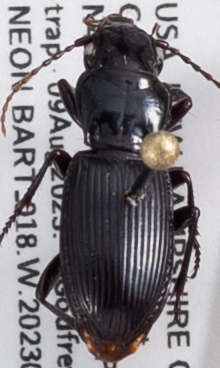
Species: Pterostichus rostratus
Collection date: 2023-08-09
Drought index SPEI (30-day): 1.642
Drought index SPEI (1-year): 1.69
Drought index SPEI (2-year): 0.484